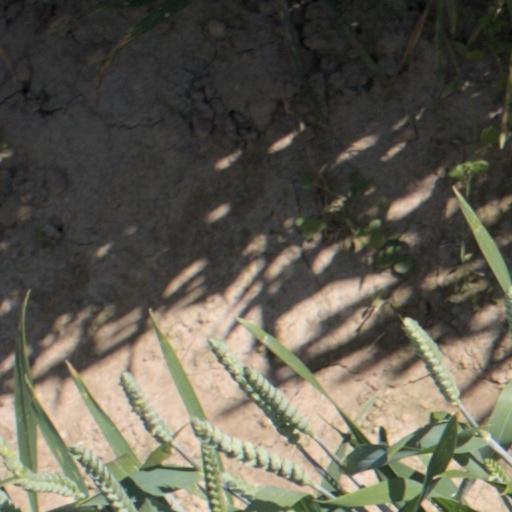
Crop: wheat